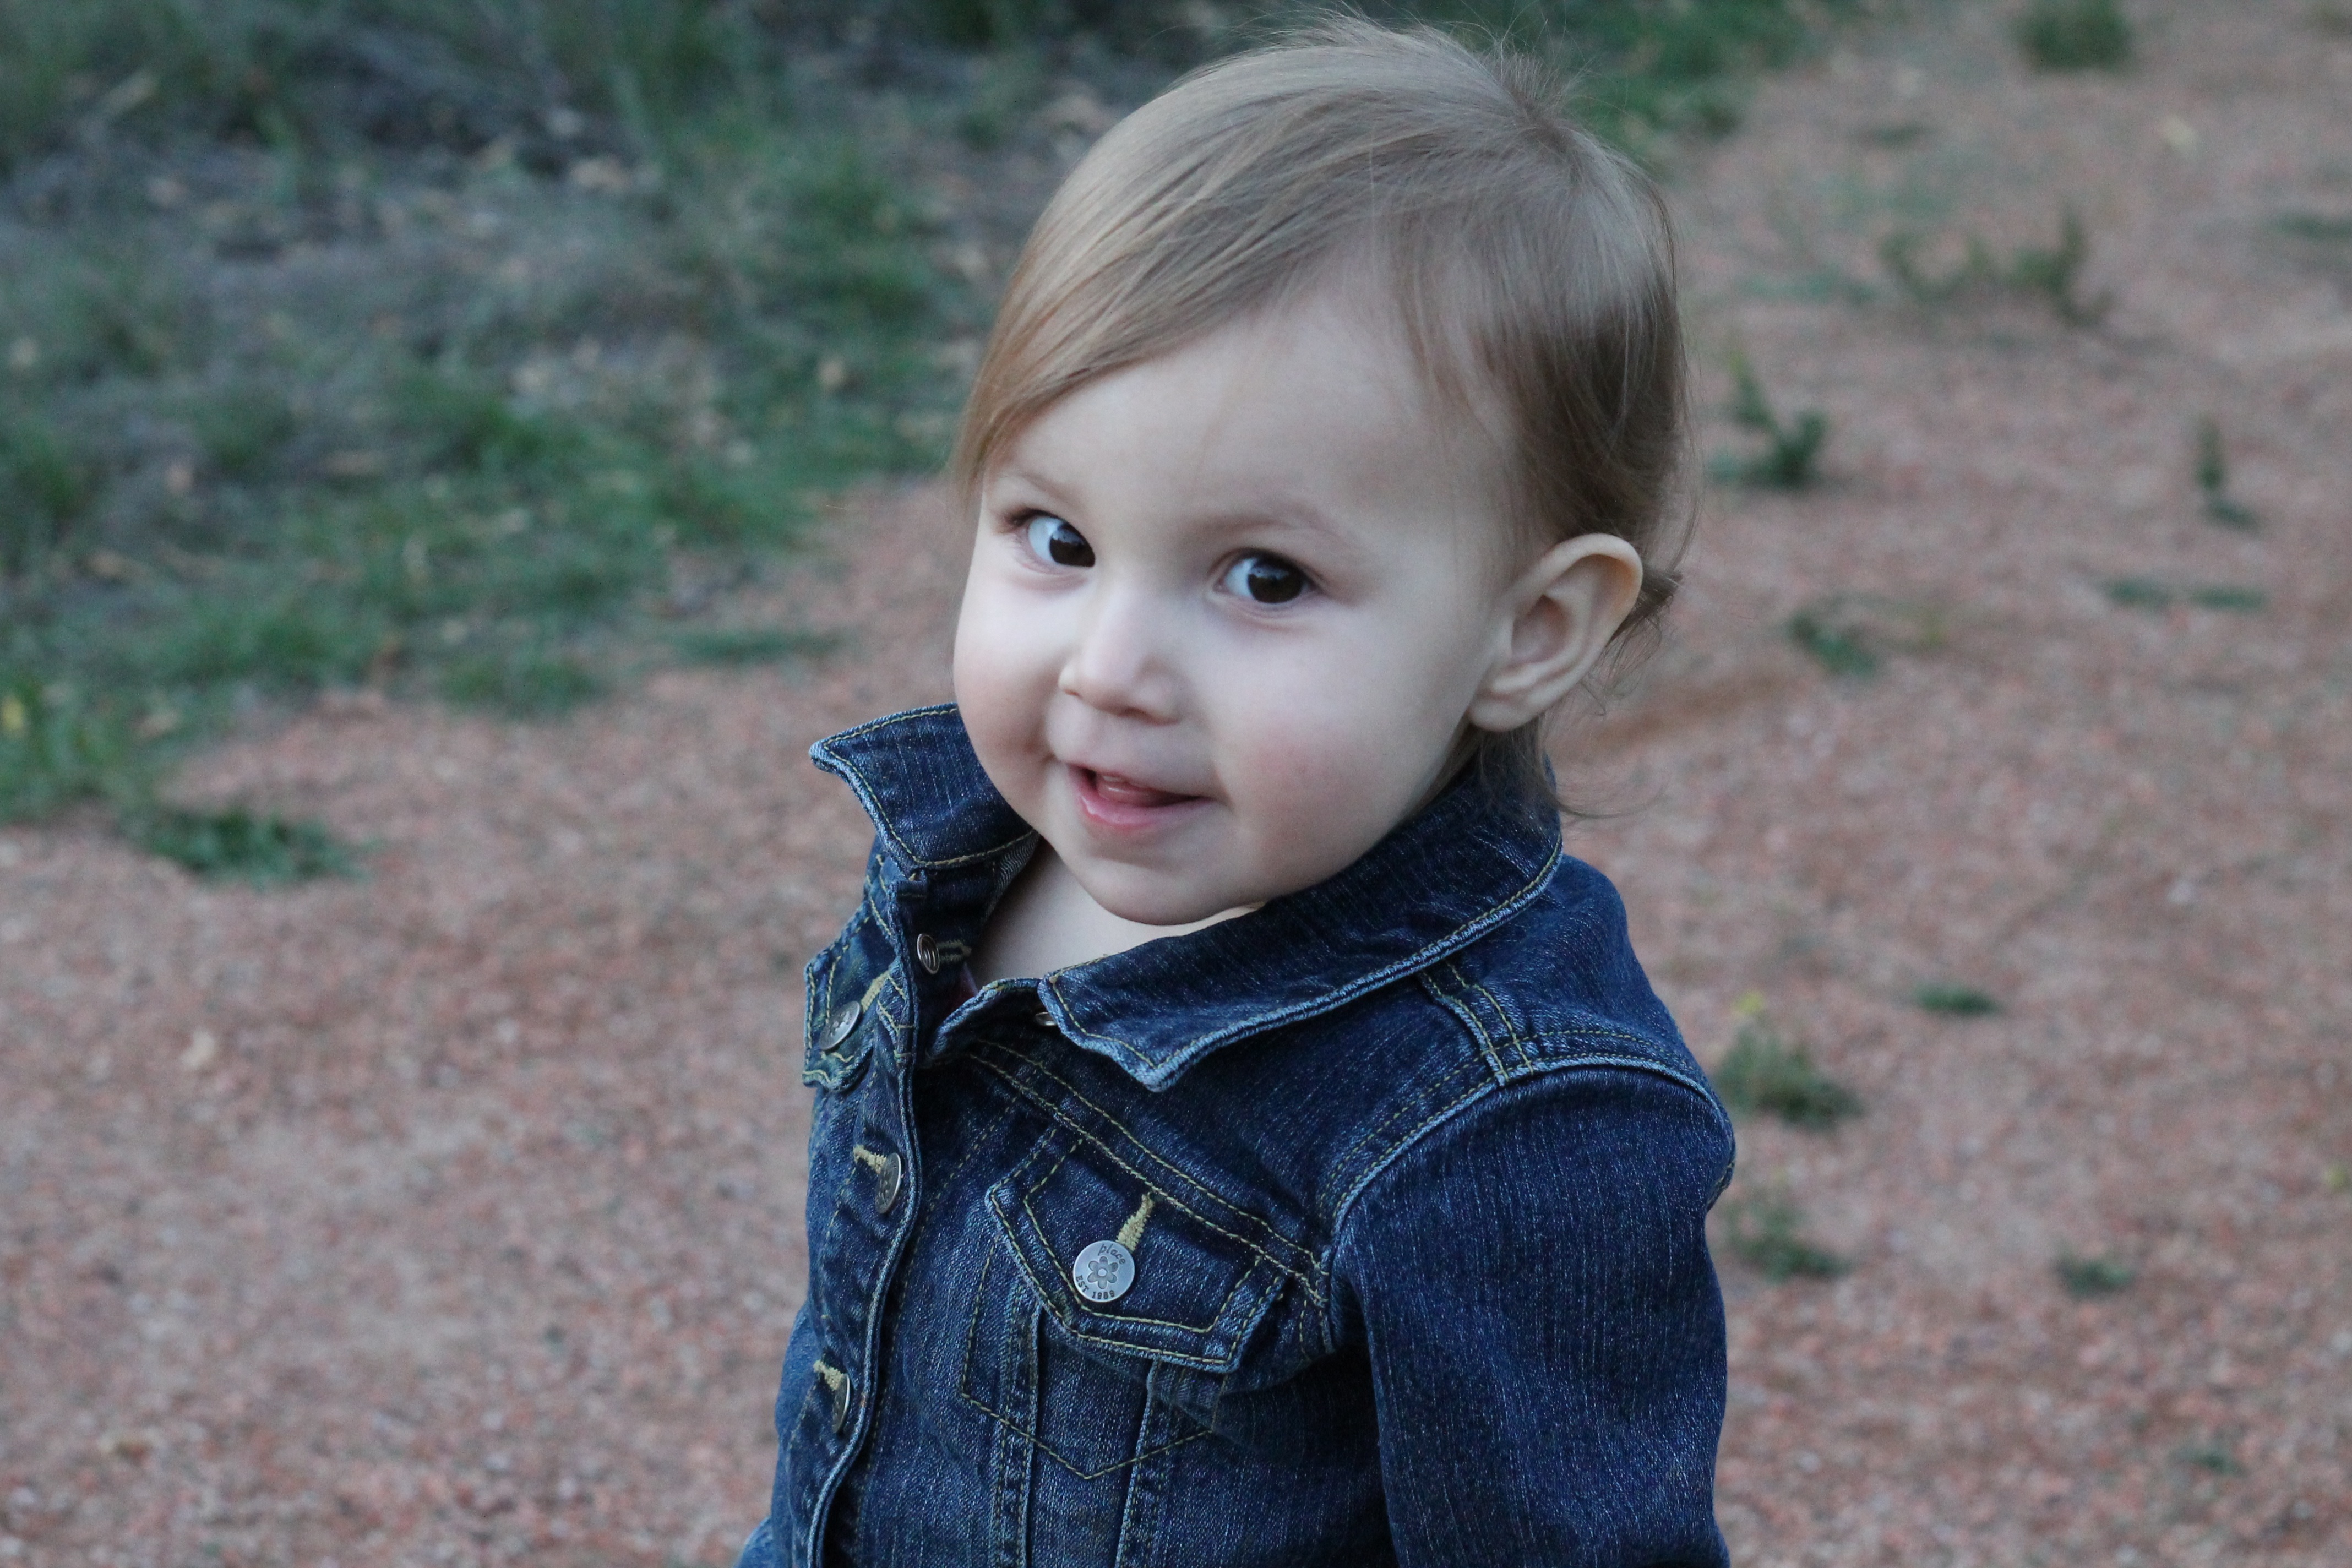
person, people, girl, boy, male, portrait, spring, child, blue, facial expression, smile, dress, infant, toddler, eye, skin, portrait photography, human positions